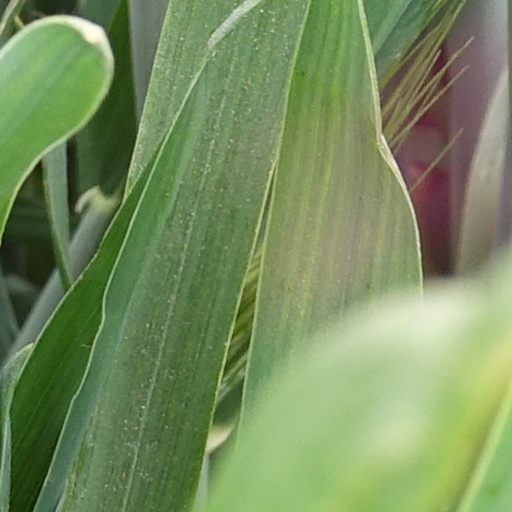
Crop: wheat